Garth Pier

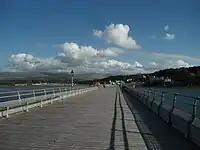
The pier in August 2018

Now Grade II* listed, there is a £1.00 toll for users. The pier gates remain open until 9 pm in summer, with pre-booked night fishing available.